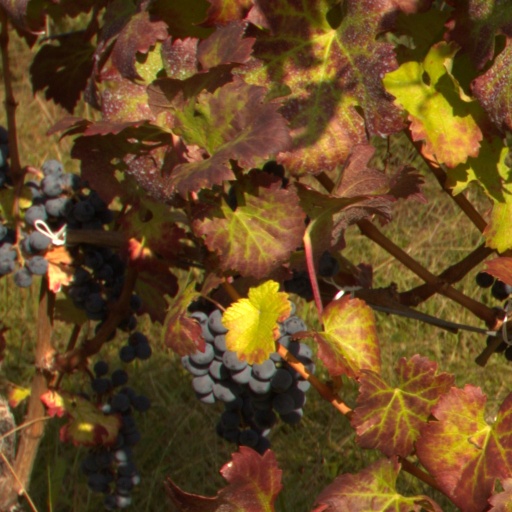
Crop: grape